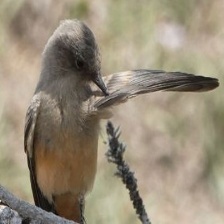
Species: SAYS PHOEBE
Scientific name: SAYORNIS SAYA